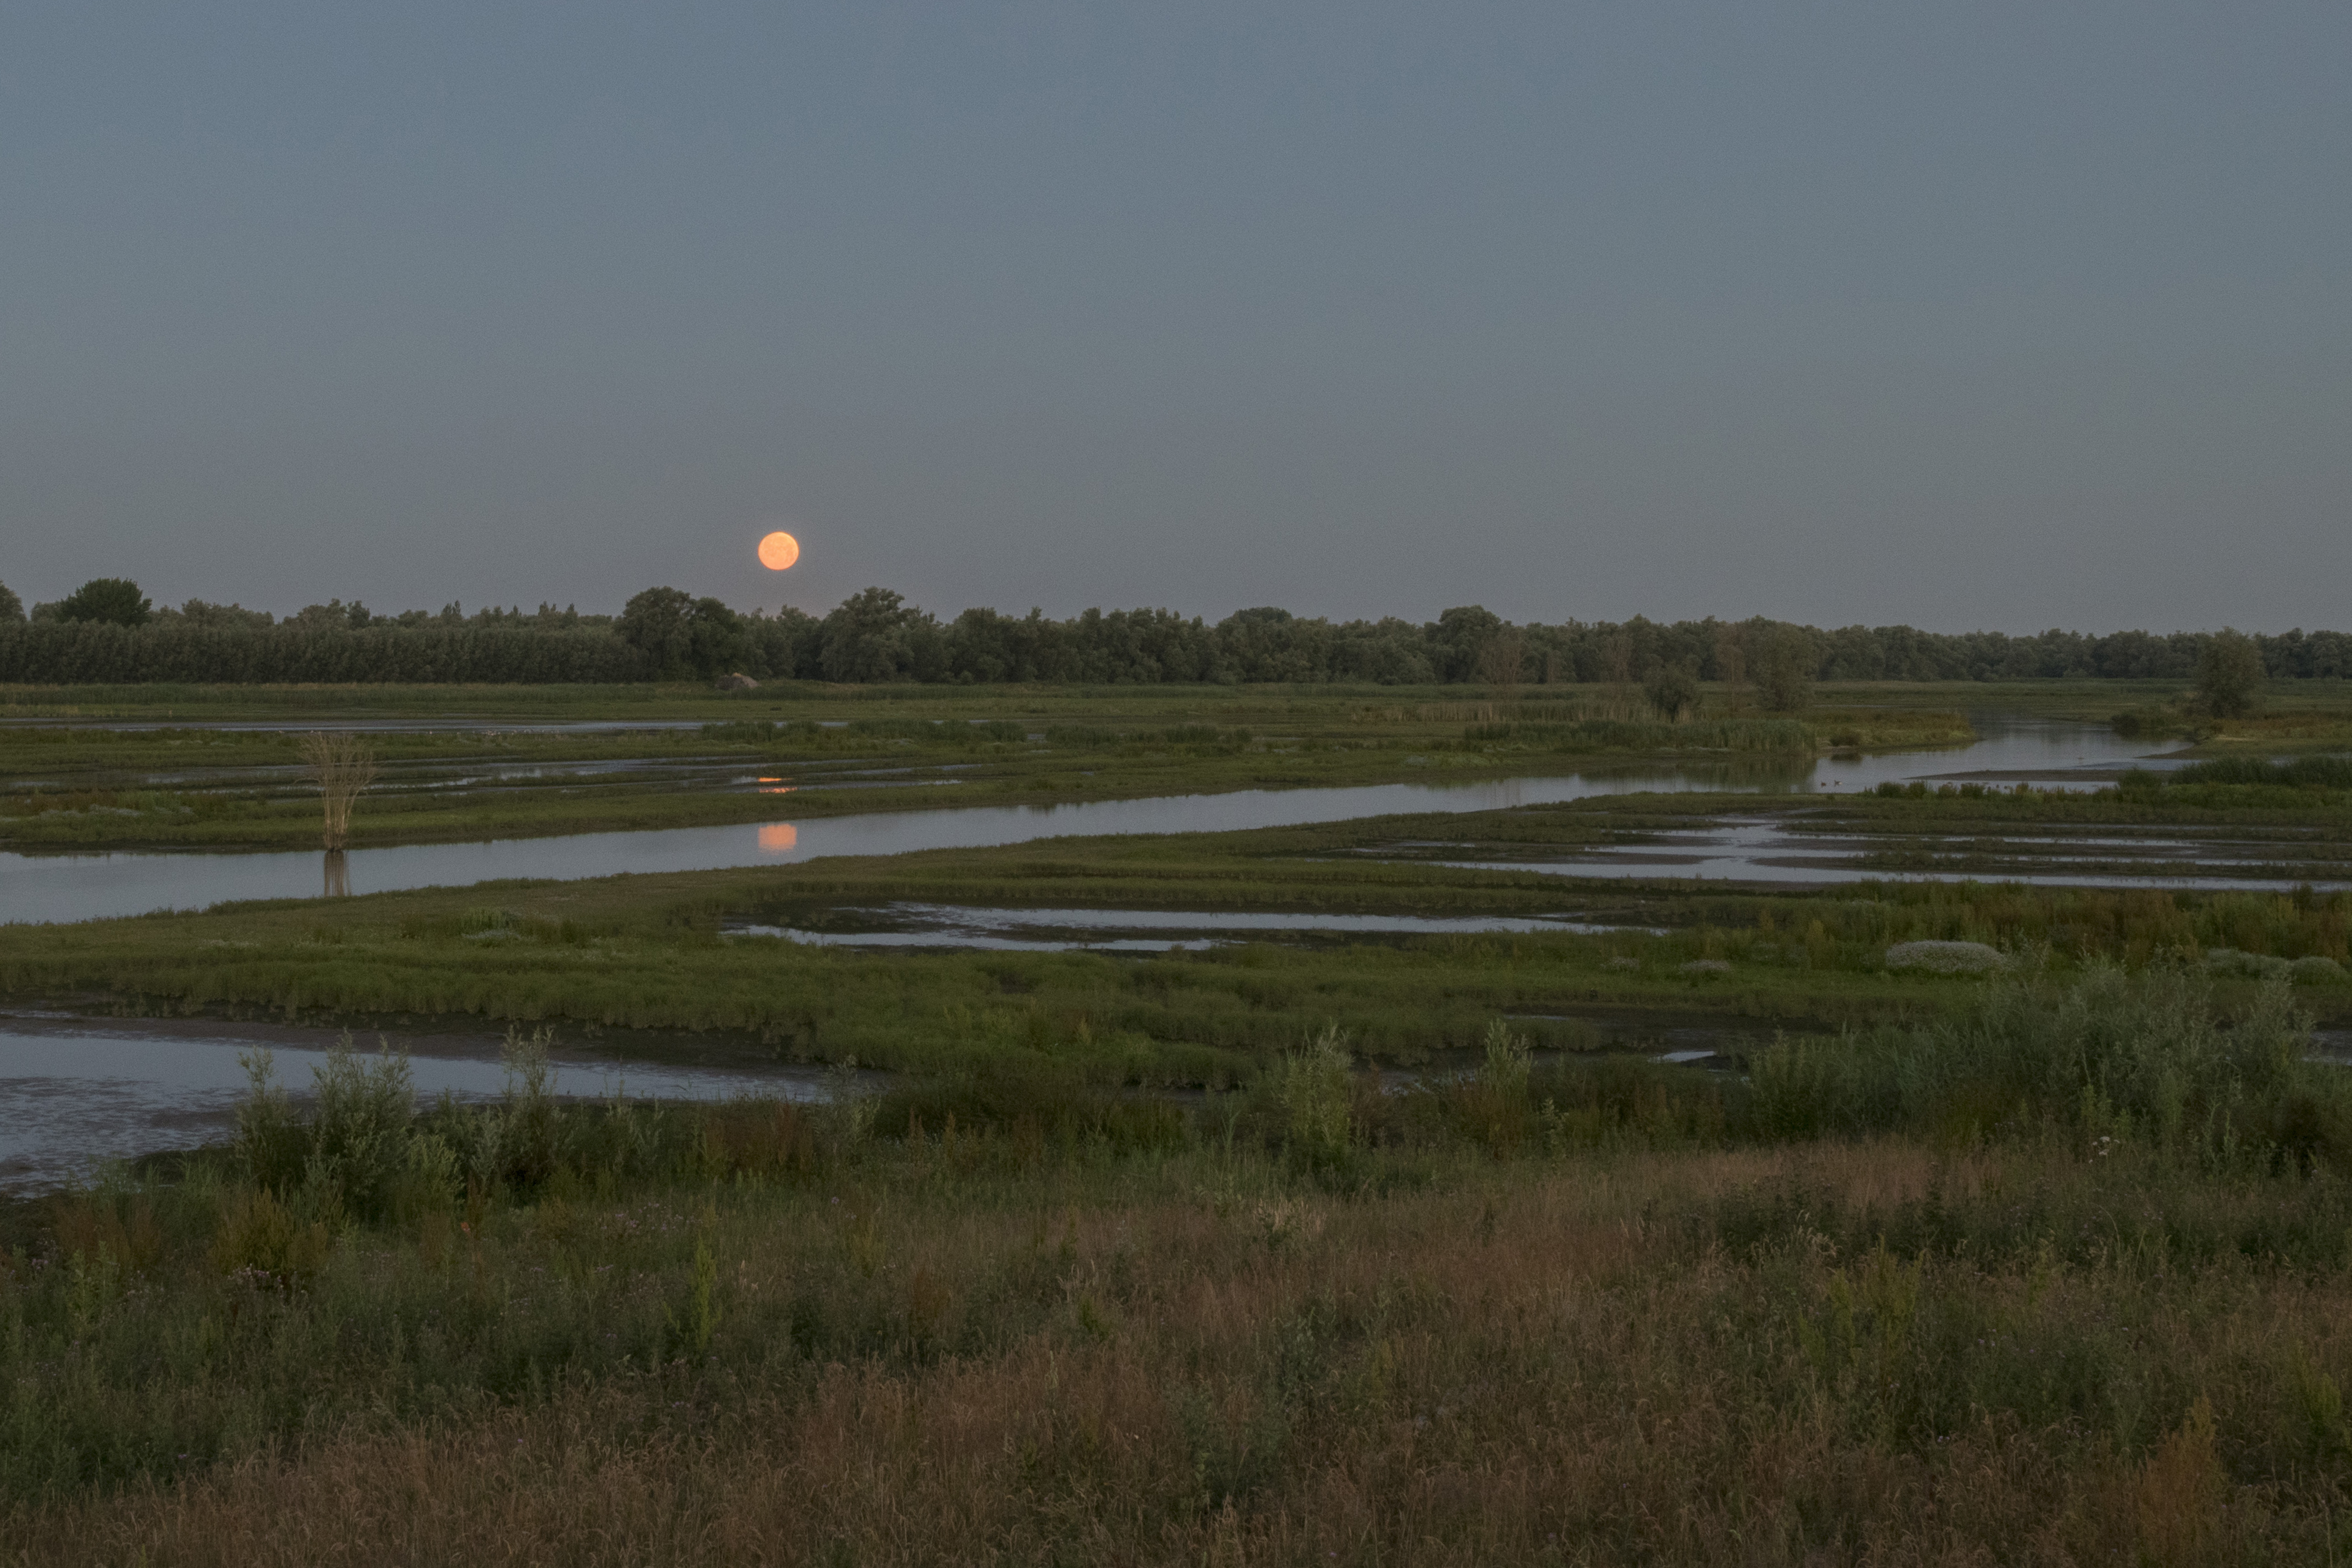
landscape, water, nature, grass, outdoor, horizon, marsh, photography, prairie, river, reservoir, nikon, moon, waterway, plain, nederland, netherlands, zuidholland, polder, outdoorphotography, wetland, habitat, gras, estuary, paulvandevelde, pdvandevelde, padagudaloma, natuurfotografie, dordrecht, biesbosch, landschap, tongplaat, nederlandinfotos, hollandse, salt marsh, rural area, maan, moeras, mudflat, natural environment, atmospheric phenomenon, atmosphere of earth